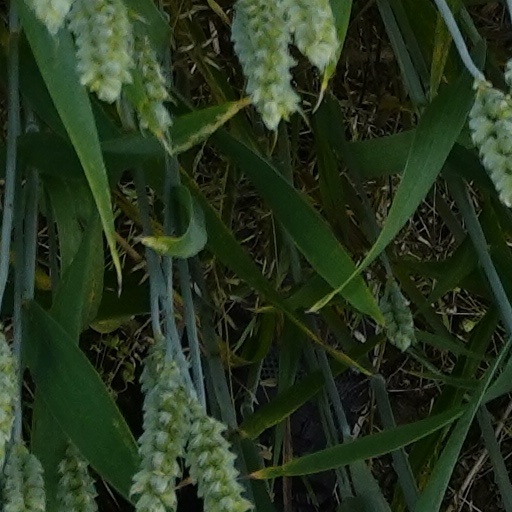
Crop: wheat